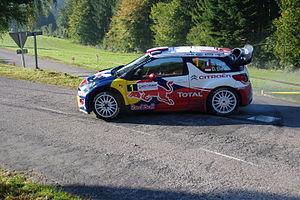
Sébastien LOEB quelques kilomètres avant son abandon - ES3 - Pays d'Ormont
Le Rallye de France-Alsace 2011, disputé du 29 septembre au 2 octobre 2011 en Alsace, est la 11ᵉ manche de la saison 2011 du championnat du monde des rallyes. Il s'agit de la deuxième édition du Rallye de France-Alsace, qui remplace en 2010 le Tour de Corse en tant que manche française du championnat du monde WRC.
Sébastien Loeb marque l'Histoire du sport automobile au terme de la saison 2011 en devenant le premier pilote à totaliser huit titres mondiaux dans une même discipline. Au volant de la Citroën DS3 WRC, nouvelle figure de proue de la marque aux chevrons, il connaît l'une des années sportives les plus difficiles de sa carrière en raison de nombreux coups du sorts ayant affectés certaines de ses courses ainsi que du règlement régissant l'ordre de passage dans les spéciales et dont il est une nouvelle fois la principale victime. Ce dernier point sera l'une des sources de tension entre lui et son nouveau coéquipier à temps plein Sébastien Ogier, l'Alsacien supportant mal de ne pouvoir lutter à armes égales quand la réduction des cylindrées des moteurs a contribué à accentuer le phénomène du balayage. Le champion du monde prend également part à la conquête d'un septième sacre Constructeurs pour le compte de Citroën Racing et poursuit sa série de piges annuelles sur circuit dans le cadre du GT Tour. Il remporte enfin le Monza Rally Show pour sa première participation, notamment face au nonuple champion du monde de vitesse moto Valentino Rossi.